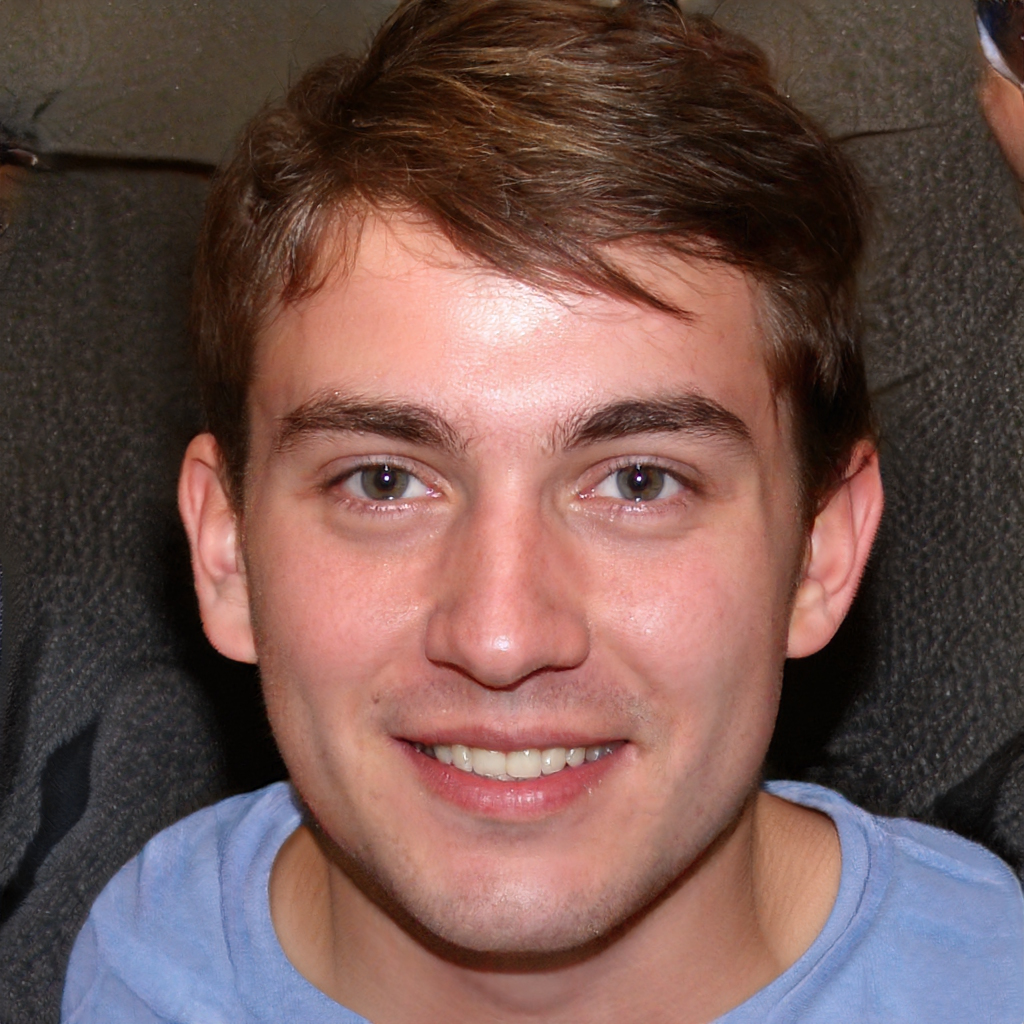
Gender: Male